Jhalar railway station

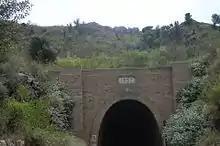
The Jhalar Tunnel

Jhalar Railway Station is located in District Attock, Punjab, Pakistan on the railway track from Attock City Junction railway station to Basal Junction railway station.